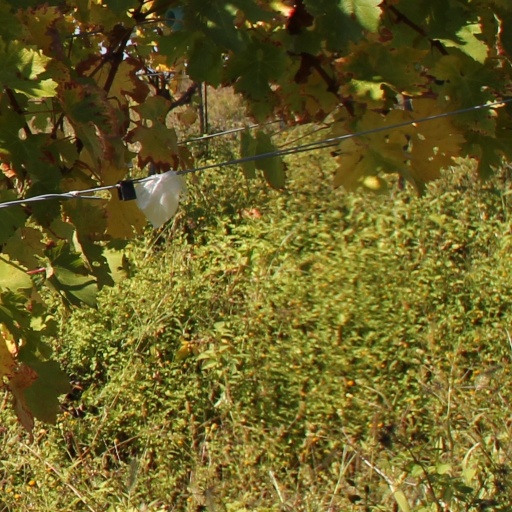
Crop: grape